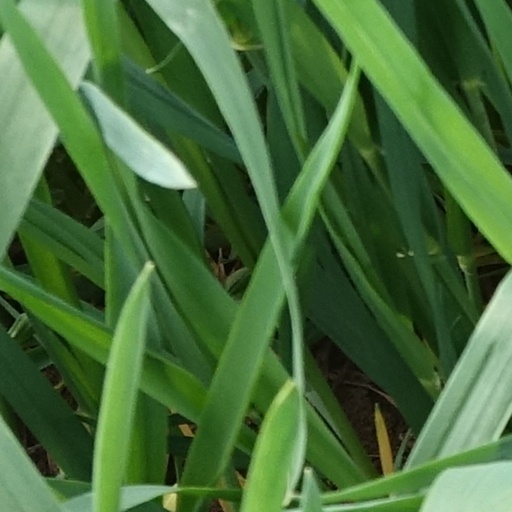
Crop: wheat